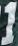
Number: 1